Kafue

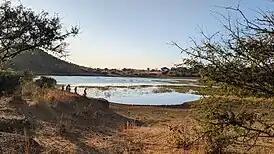
Dam in 2023 in Kafue

Kafue is at the south-eastern foot of a range of granite hills rising 200 m and extending over an area of about 250 km², and occupies a shelf of land between the hills and the river, just high enough to avoid its annual flood. The town extends along some shallow valleys between the hills. A 400 m wide strip of small farms and gardens separates the town from a bend of the river which is about 300 m wide in the dry season and 1.3 km wide in the rainy season, sometimes inundating a floodplain 10 km wide on the opposite bank, which consequently is uninhabited save for a few small villages or farms on higher ground.